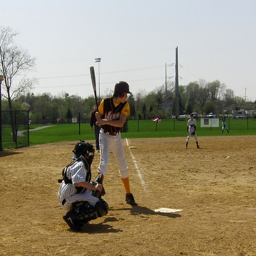
A young man taking a swing at a  baseball
A baseball game taking place on a field.
people playing baseball and a man in yellow holding a bat
A baseball player gets ready to hit the ball.
A batter waits at home plate for the pitcher to throw the ball.